John O'Meally

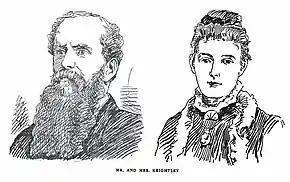
Henry and Caroline Keightley of 'Dunn's Plains', near Rockley; illustration from White's "History of Australian Bushranging, Vol. II" (1903).

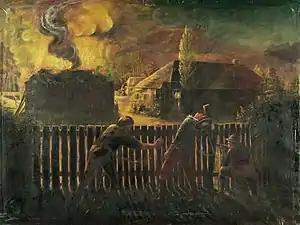
A depiction of the fatal shooting of Jack O'Meally at 'Goimbla' station (a painting by Patrick William Marony).

Keightley was now in a precarious position. With his friend lying gravely wounded, Johnny Vane grabbed Keightley's gun and loaded it. In anger Vane told them that "Burke and he had been brought up as boys together, that they had been mates ever since, and that the gun that had deprived him of life should in turn take the life of the man who killed him". Caroline Keightley, "in frantic agitation", implored Hall and Gilmore to save her husband's life, at which Hall called on Vane to desist. Gilbert and Hall then decided that "as the Government had placed five hundred pounds upon Burke's head, the amount of the reward should be handed over to them". They agreed to allow until two o'clock the following day "for the production of the money". Dr. Pechey examined Burke, who was still breathing but unconscious, and said there was little he could do without his instruments. The doctor was permitted to go into Rockley to get what he needed, "having first pledged his honour that he would not raise the alarm". O'Meally had been tending to the horses during these negotiations. When he returned, O'Meally rejected the ransom proposal "and declared his intention to revenge the death of his companion", but eventually he was "pacified by the others". While they awaited Pechey's return the bushrangers went into the house and "drank some spirits and wine". By the time Dr. Pechey returned from Rockley, Burke had died.